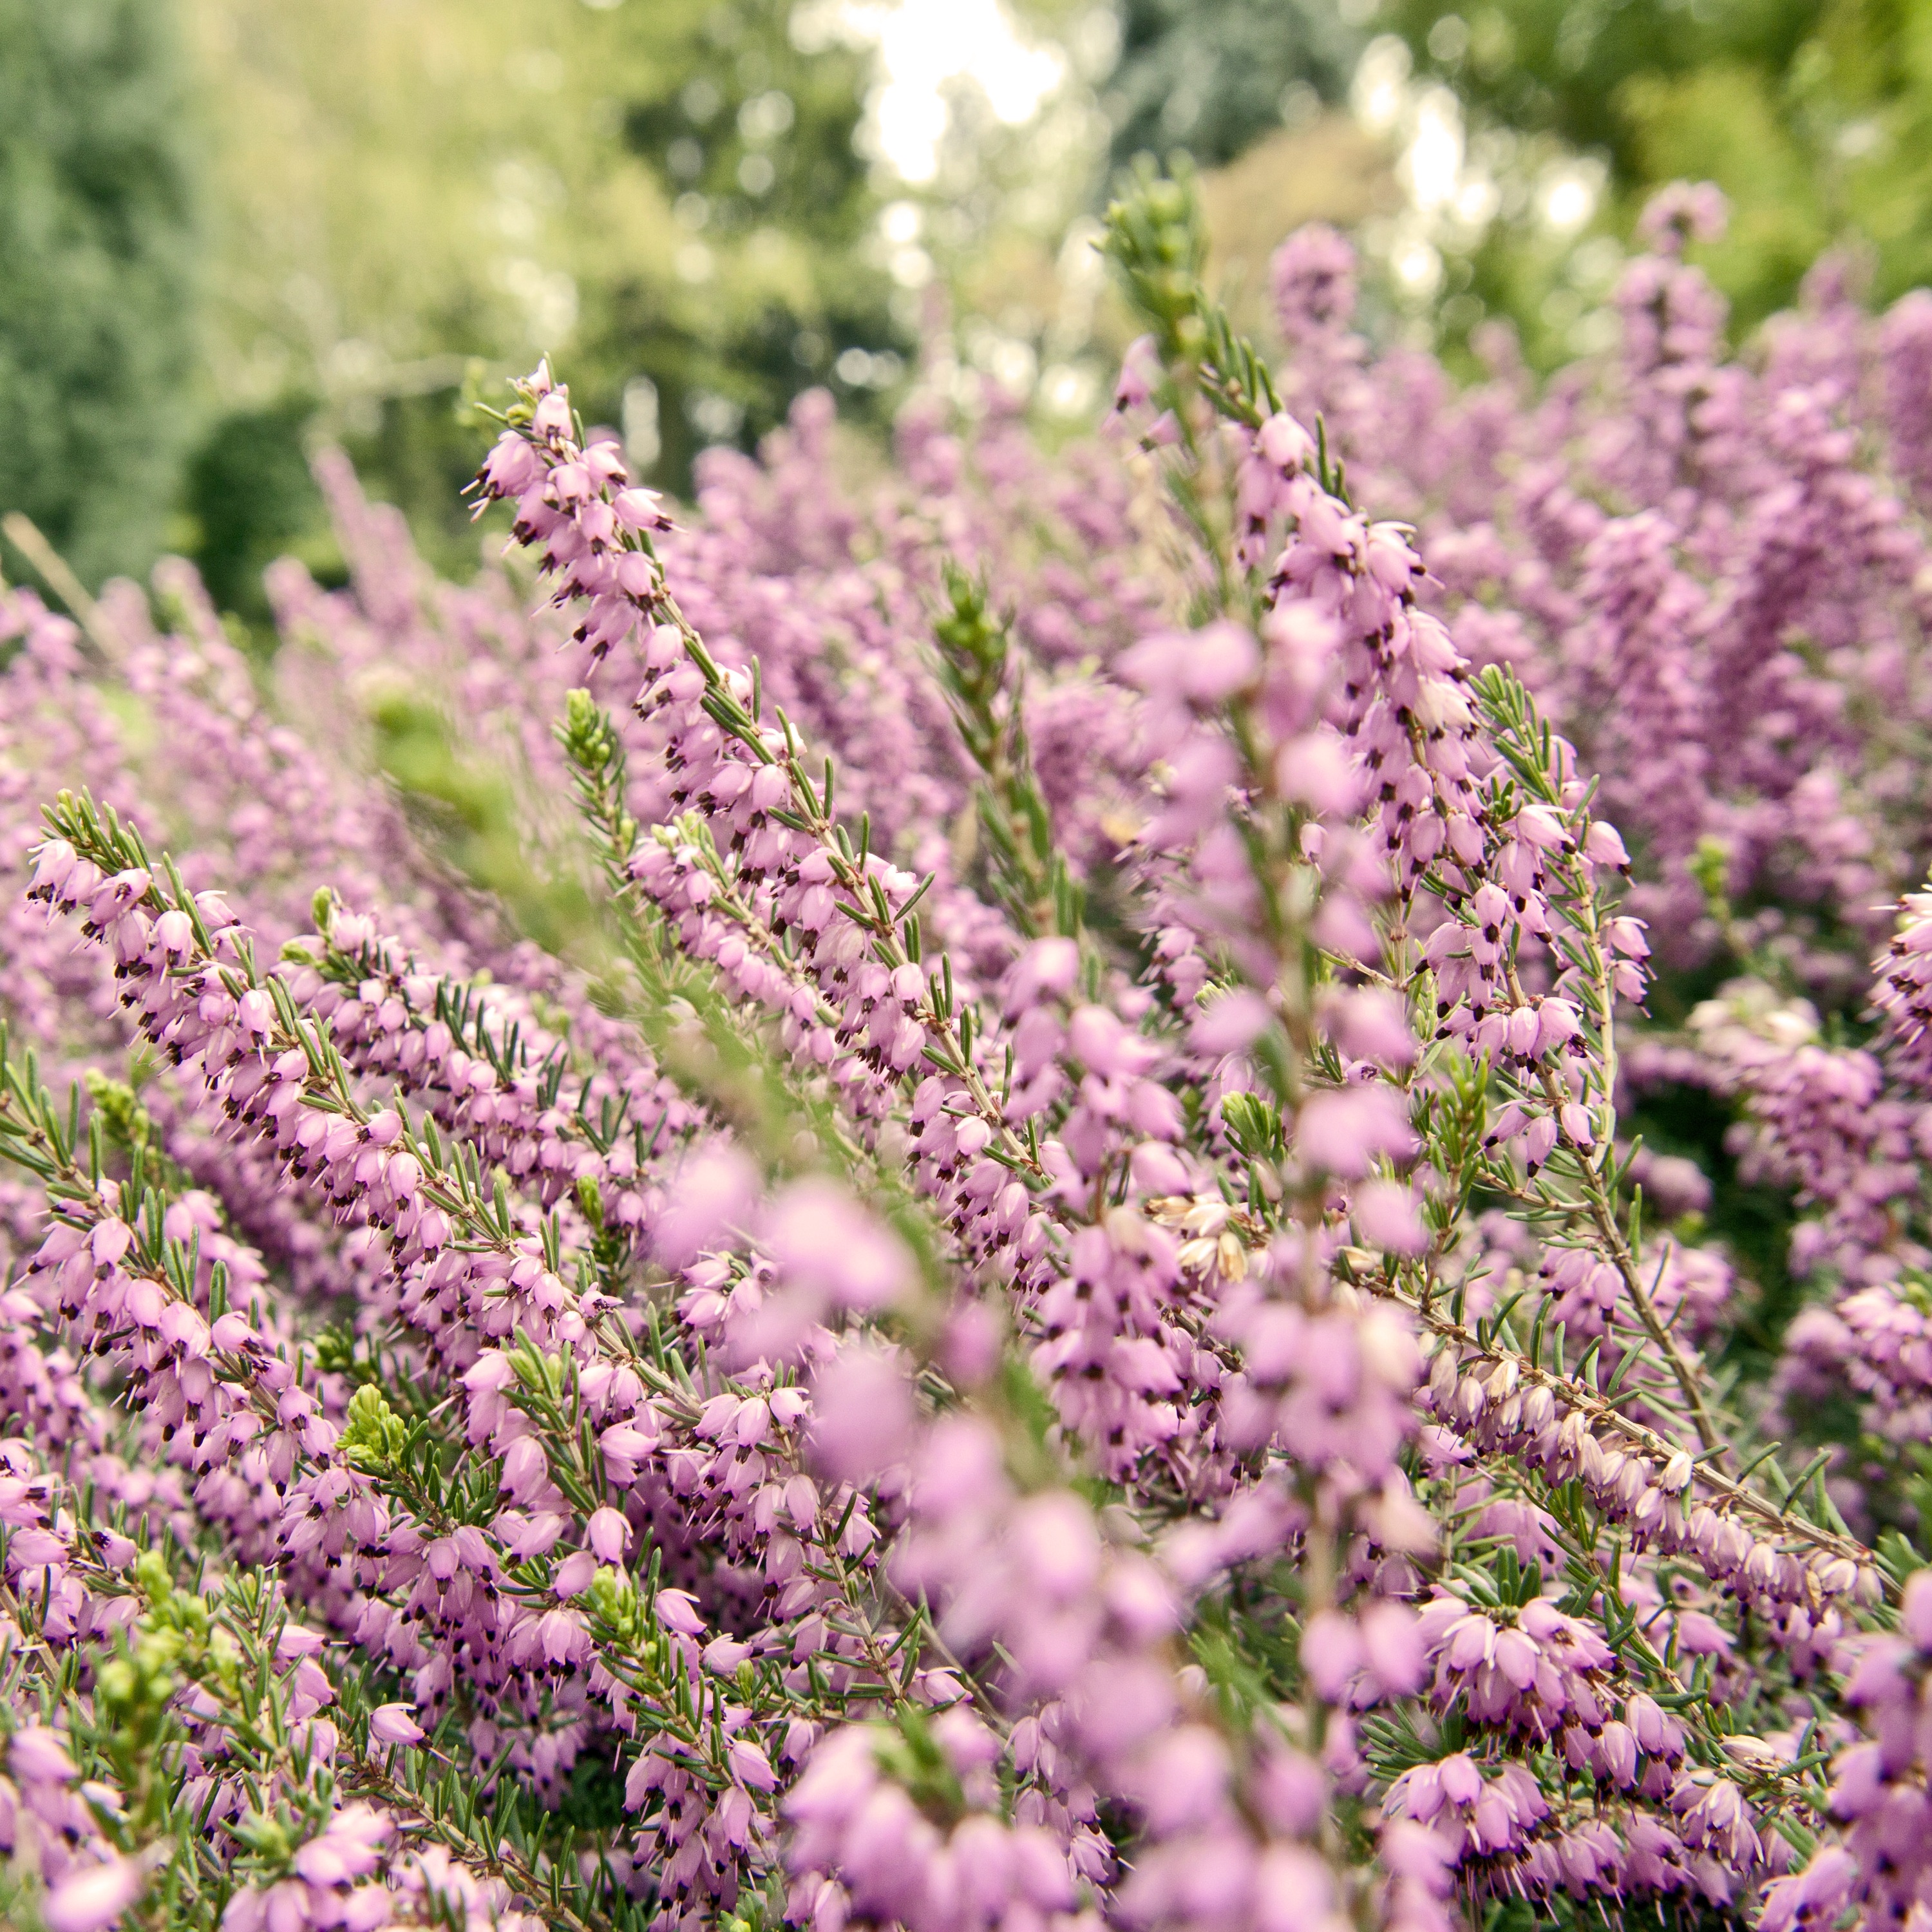
nature, blossom, plant, meadow, flower, herb, botany, garden, pink, flora, lavender, wildflower, flowers, shrub, lilac, detail, flowering plant, grass family, land plant, english lavender, breckland thyme, french lavender